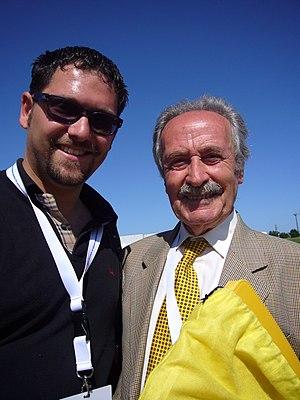
Aldo Brovarone est un des importants designer automobile italien, de la société de design Pininfarina, entre 1954 et 1988.